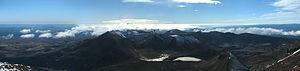
Le parc national de Tongariro est le premier parc national créé en Nouvelle-Zélande et le quatrième à voir le jour au niveau mondial. Il est situé dans le centre de l'île du Nord. Il inclut notamment les volcans Ruapehu, Ngauruhoe et Tongariro. Il est classé sur la liste du patrimoine mondial établie par l'UNESCO en paysage culturel et en naturel.